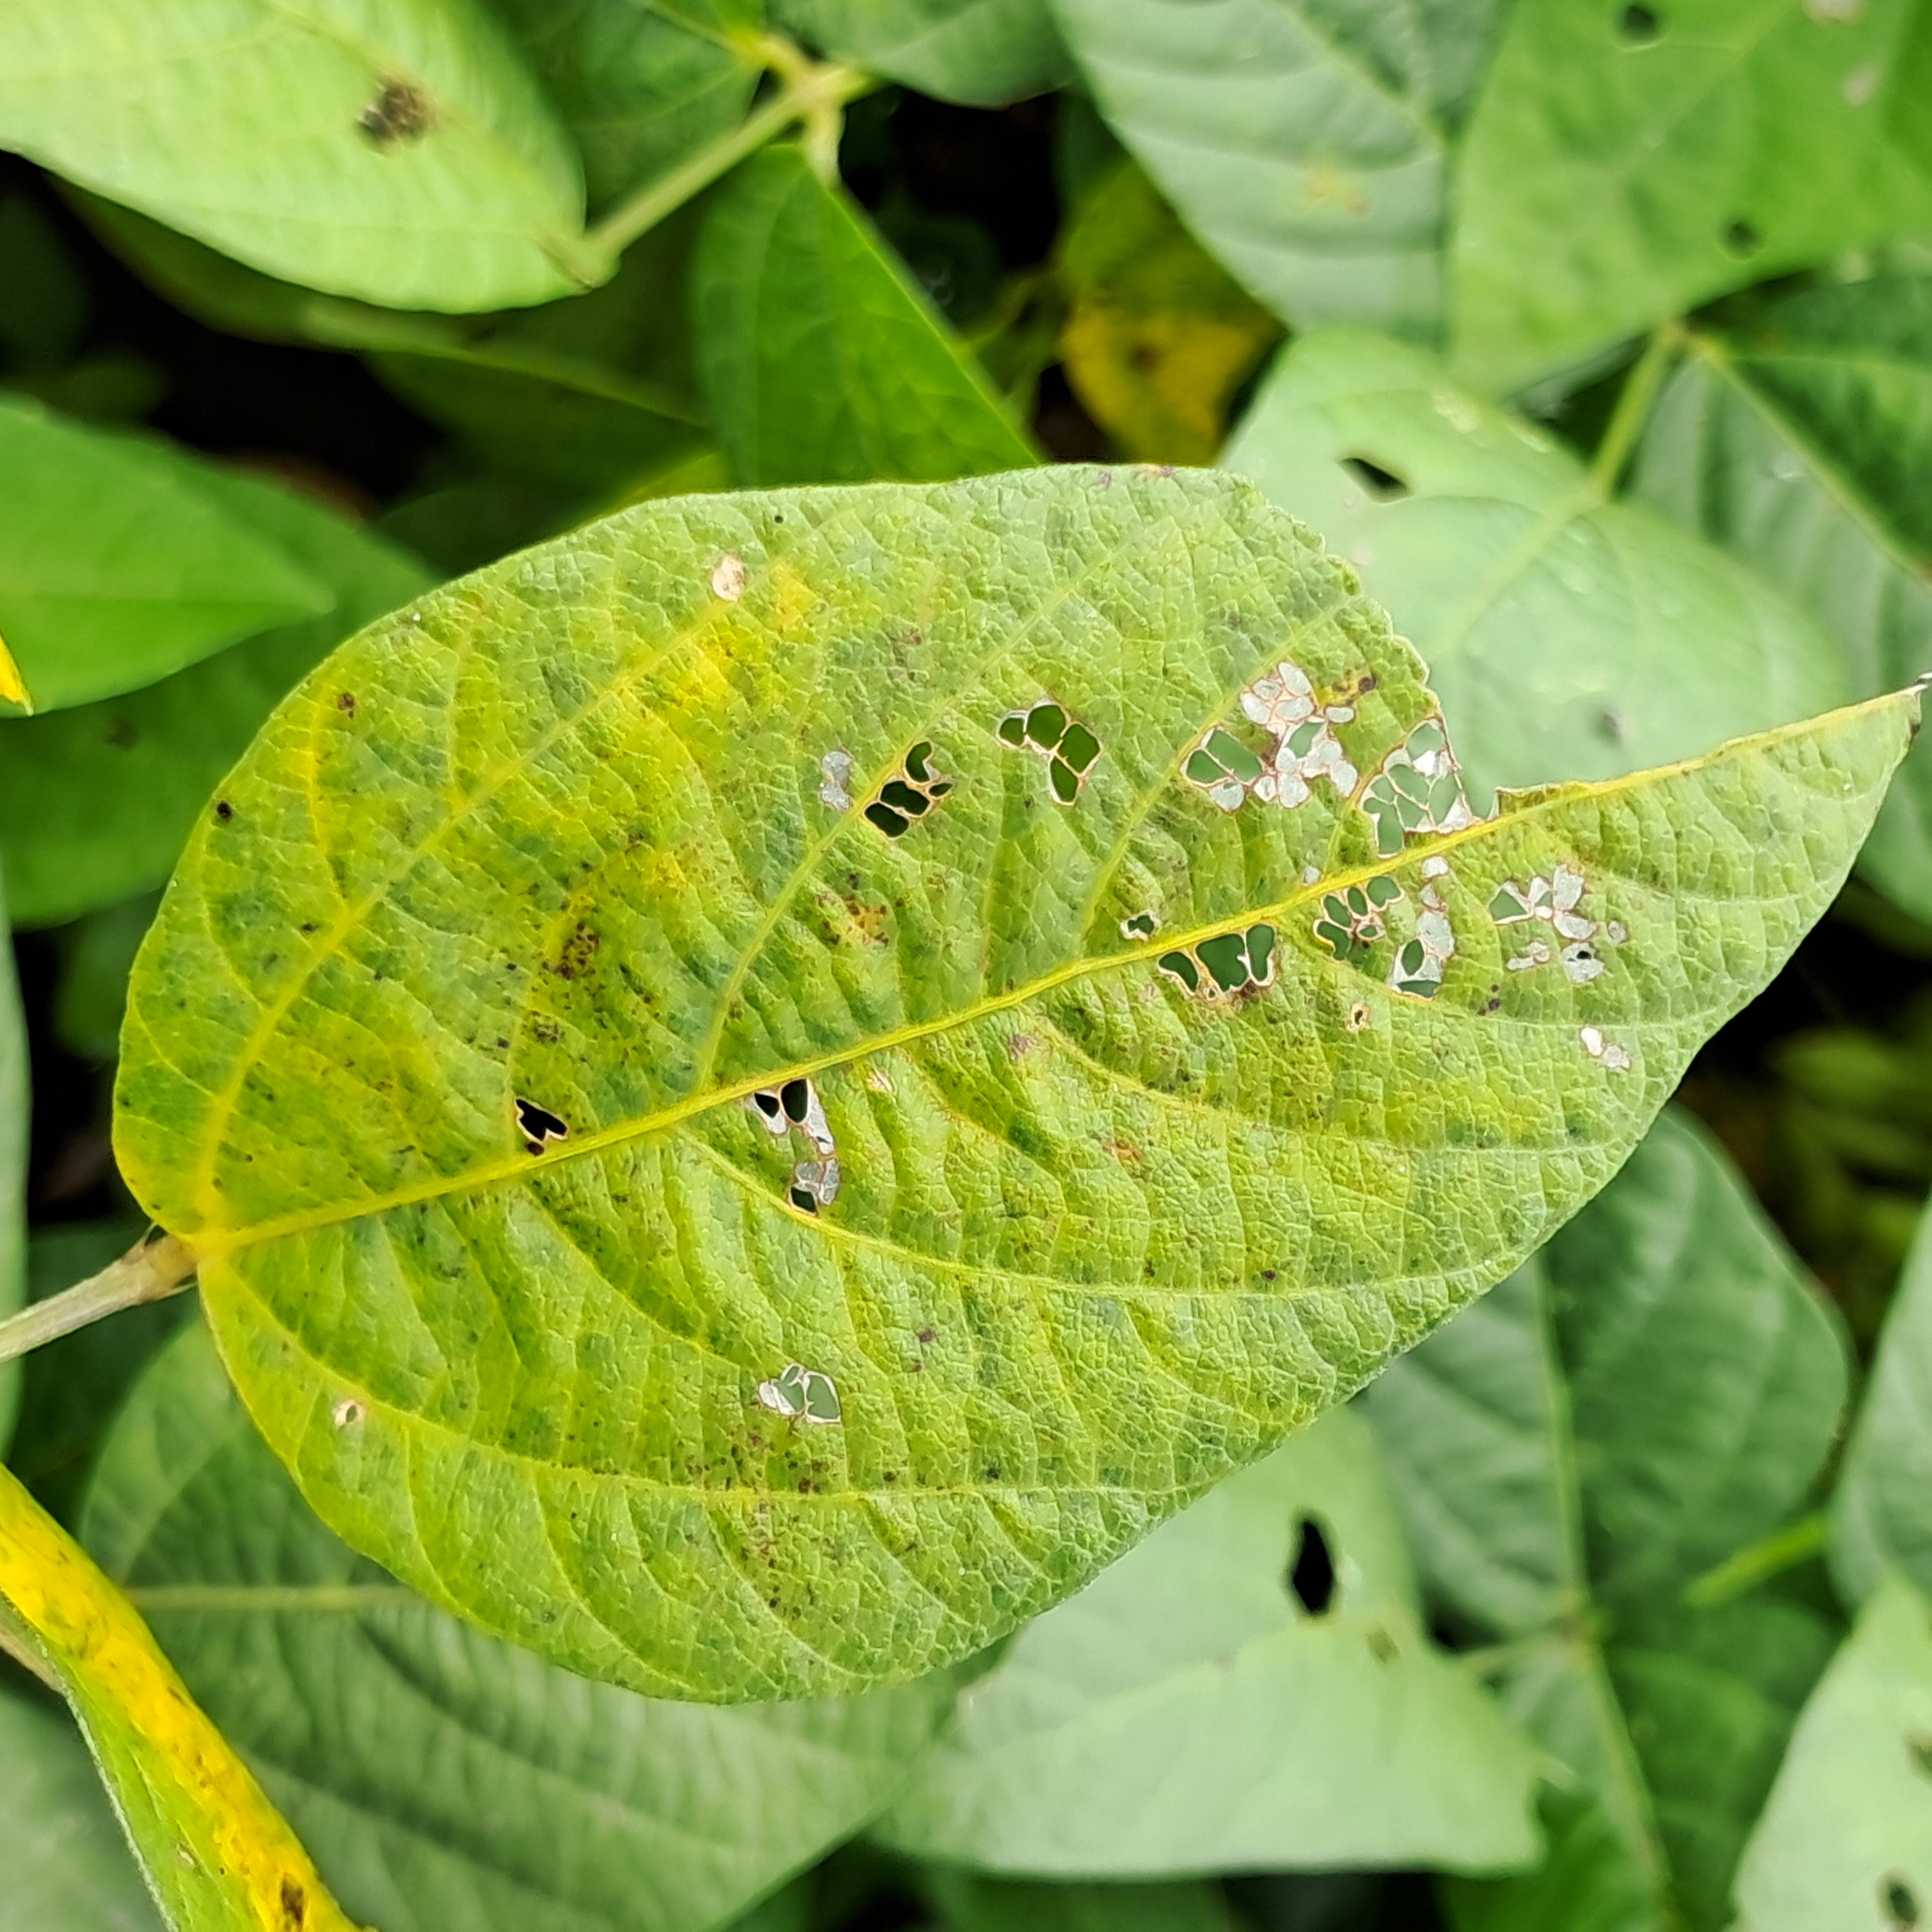
Label: Caterpillar_Semilooper_Pest